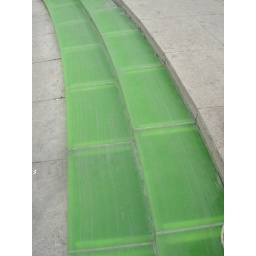
2008.03.17. stairs with green light in the street of Shanghai